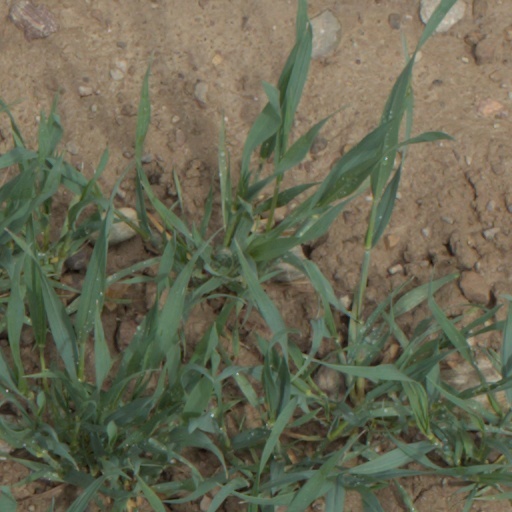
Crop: wheat